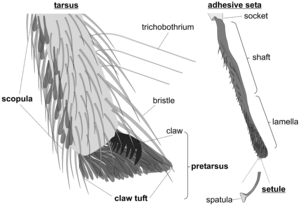
Extrémité d'une patte d'araignée. Les soies adhésives sont colorées en gris foncé. Sur les spécimens vivants, elles apparaissent généralement sombres, avec les la partie lamellée translucide et avec un lustre iridescent sur le côté adhésif.
Les scopules, aussi orthographié scopula ou scopulae, sont des touffes de poils retrouvées aux extrémités des pattes de certaines araignées.